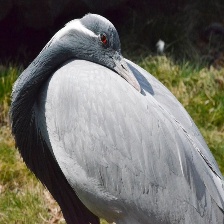
Species: DEMOISELLE CRANE
Scientific name: GRUS VIRGO
ImageNet parent category: crane